Mario Nuzzi

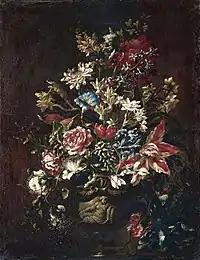
Floral Still-life

Once established, he created amicable working relationships with Cassiano dal Pozzo and the Barberini family; all noted patrons of the arts, who not only collected but commissioned many significant works. Notably, illustrations for "De florum cultura" by Giovanni Battista Ferrari, which were commissioned by Cardinal Francesco Barberini. His popularity with the Barberinis led to other notable clients in the church, including Cardinal Giulio Rospigliosi (who would become Pope Clement IX), and Cardinal Mario Theodoli, who promoted his works in France. He also received orders from the banker, Agostino Chigi. During this period, his works began to show Flemish influence; especially that of Daniel Seghers.